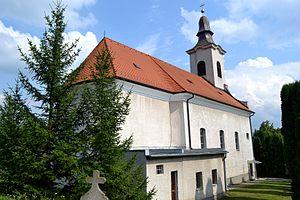
Jedľové Kostoľany est un village de Slovaquie situé dans la région de Nitra.